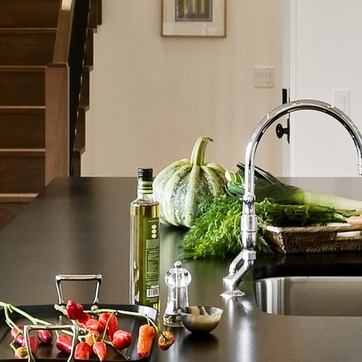
Material: food